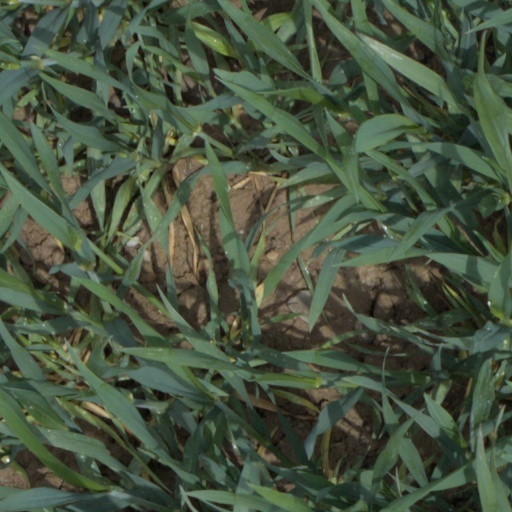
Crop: wheat